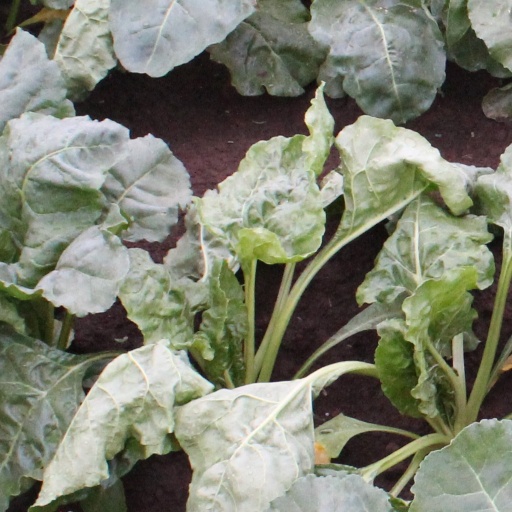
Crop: sugar beet